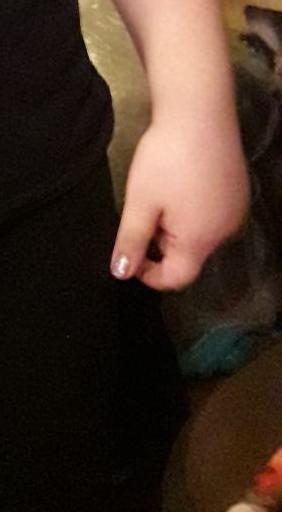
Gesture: no_gesture